The Last Ball on Earth

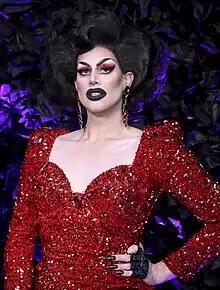
Dusty Ray Bottoms ("pictured at RuPaul's DragCon LA in 2022") is eliminated from the competition.

RuPaul wears a Leigh Bowery-inspired outfit. Logan Browning and Tisha Campbell are guest judges. Aquaria wins the main challenge. Dusty Ray Bottoms and Monét X Change place in the bottom and face off in a lip-sync to "Pound the Alarm" by Nicki Minaj. During the lip-sync, Monét X Change does a death drop "fake out". Dusty Ray Bottoms is eliminated from the competition.